Suebi

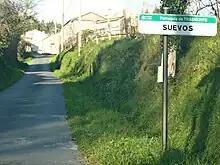
Road sign at the village of Suevos, Ames (Galicia).

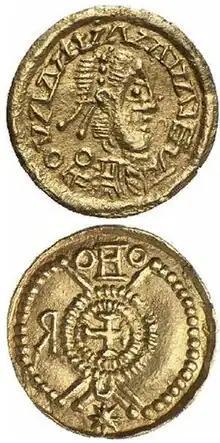
Golden coin from the Kingdom of the Suebi, 410–500 AD

The Germanic invaders and immigrants settled mainly in rural areas, as Idacius clearly stated: "The Hispanic, spread over cities and oppida..." and the "Barbarians, govern over the provinces". According to Dan Stanislawski, the Portuguese way of living in Northern regions is mostly inherited from the Suebi, in which small farms prevail, distinct from the large properties of Southern Portugal. Bracara Augusta, the modern city of Braga and former capital of Roman Gallaecia, became the capital of the Suebi. Orosius, at that time resident in Hispania, shows a rather pacific initial settlement, the newcomers working their lands or serving as bodyguards of the locals. Another Germanic group that accompanied the Suebi and settled in Gallaecia were the Buri. They settled in the region between the rivers Cávado and Homem, in the area known as Terras de Bouro (Lands of the Buri), Portugal.